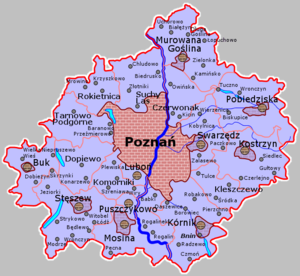
Le powiat de Poznań est un powiat appartenant à la voïvodie de Grande-Pologne dans le centre-ouest de la Pologne.